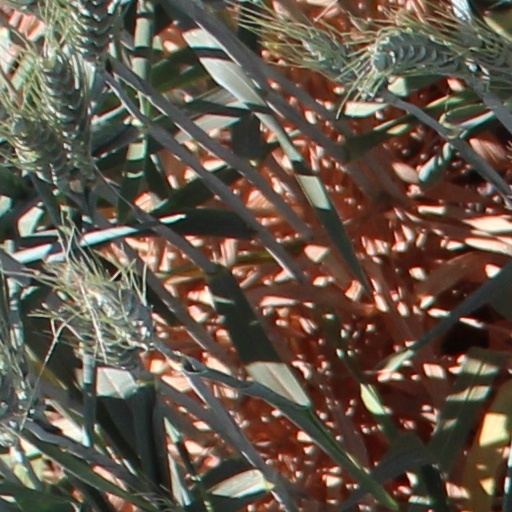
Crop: wheat